Hella Moja

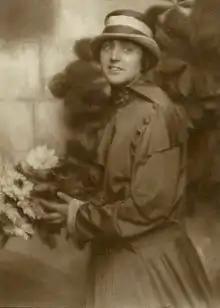

Hella Moja (born Helene Gertrud Schwerdtfeger; 18 January 1896 – December 1951) was a German screenwriter, film producer and film actress. She was married to the director Heinz Paul.